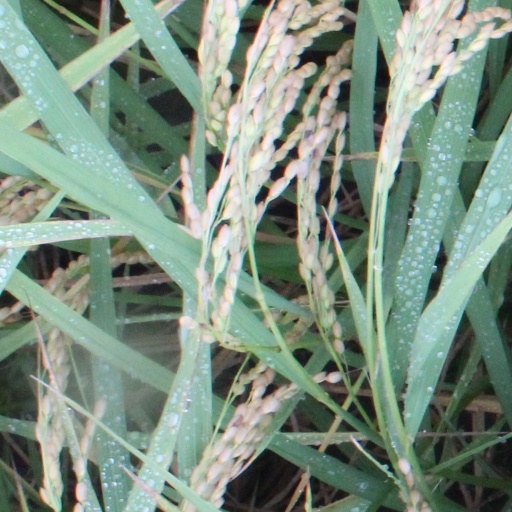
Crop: rice